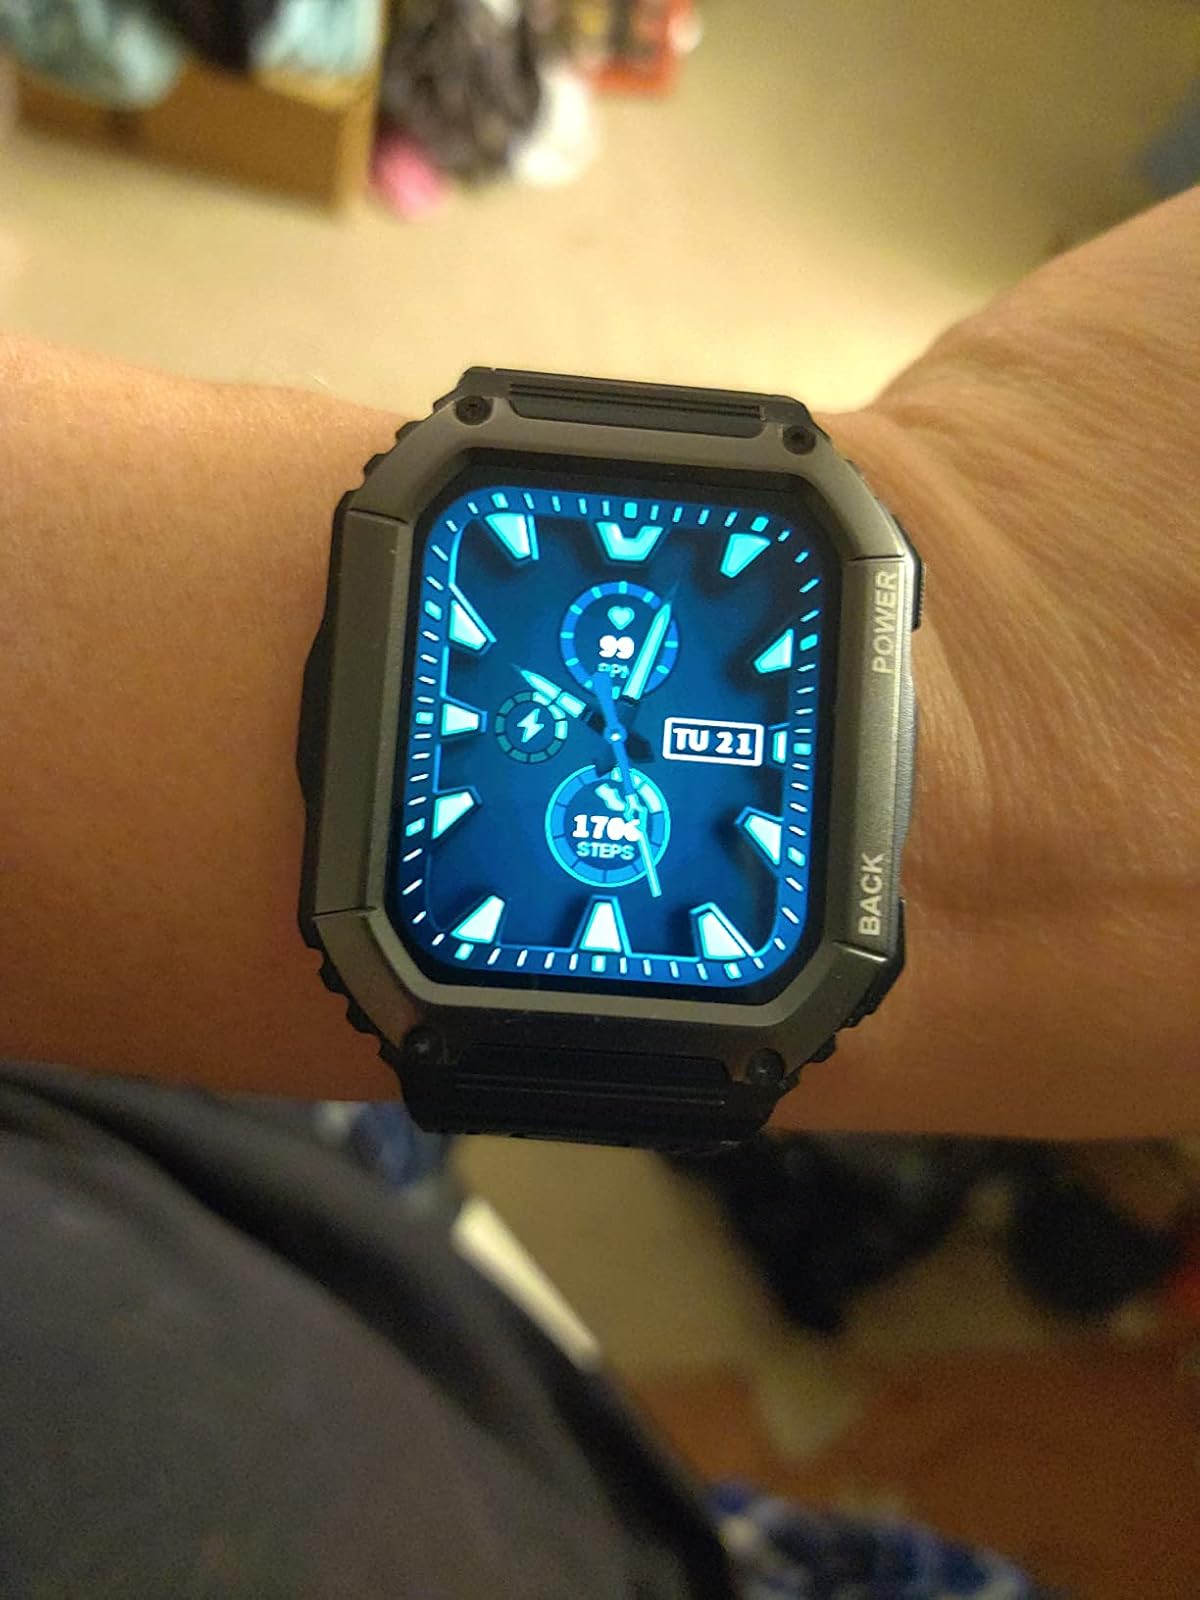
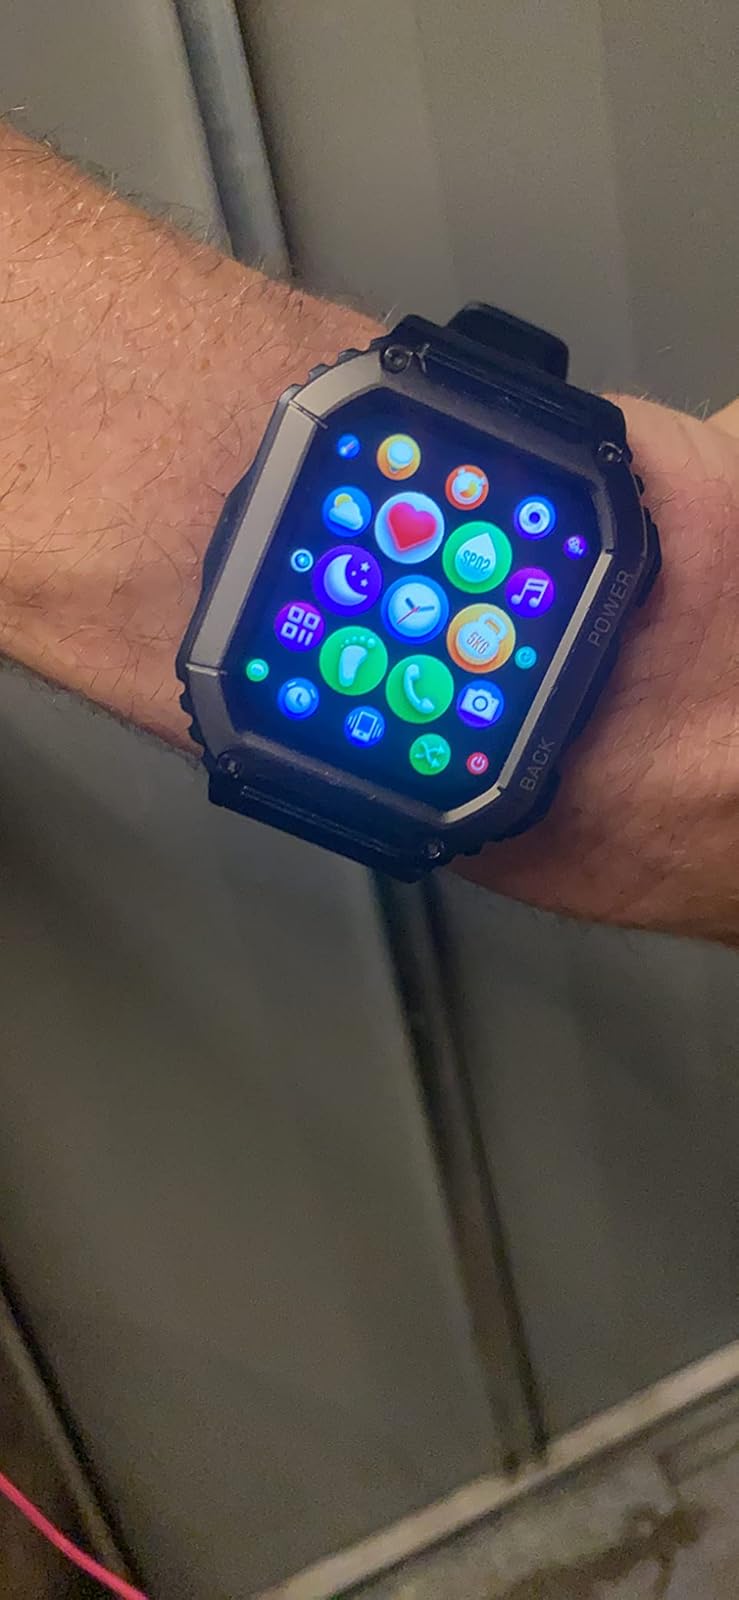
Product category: smartwatch
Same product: yes